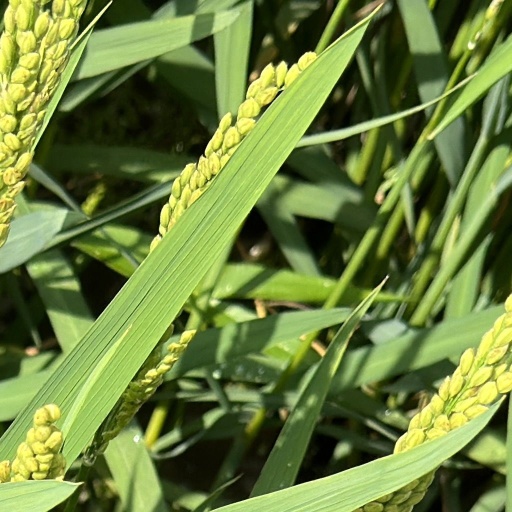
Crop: rice